Western jackdaw

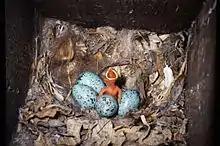
Nest with a chick and eggs.

Western jackdaws are voluble birds. The main call, frequently given in flight, is a metallic and squeaky "chyak-chyak" or "kak-kak". This is a contact or greeting call. A feeding call made by adults to call young, or males when offering food to their mates, has been transcribed as "kiaw" or "kyow". Females in return give a more drawn out version when begging for food from males, written as "kyaay", "tchaayk" or "giaaaa". Perched birds often chatter together, and before settling for the night, large roosting flocks make a cackling noise. Western jackdaws also have a hoarse, drawn-out alarm call, "arrrrr" or "kaaaarr", used when warning of predators or when mobbing them. Nestlings begin making a soft "cheep" at about a week of age. As they grow, their voice becomes louder until their call is a penetrating screech around day 18. After this, the voice deepens and softens. From day 25, the young cease calling and become silent if they hear an unfamiliar noise. The European jackdaw can be trained to imitate human speech.